Ironwood State Prison

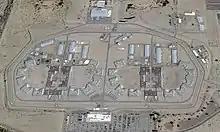
Aerial view of Ironwood State Prison

ISP consists of four Level III facilities and an outside Level I facility. Parts of the Level III facilities have been converted to Sensitive Needs Yard (SNY) housing, and one of the Level III housing units has been converted to an Administrative Segregation Unit. Neil McDowell has been the warden or acting warden since 2014.